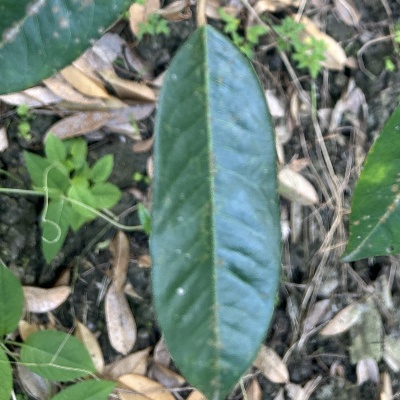
Label: Leaf_Algal